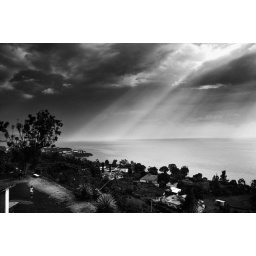
a boy stands alone above the majestic lake kivu and the great skies of Africa